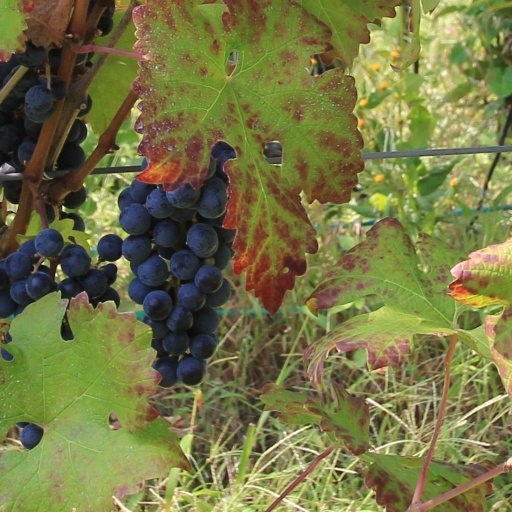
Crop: grape